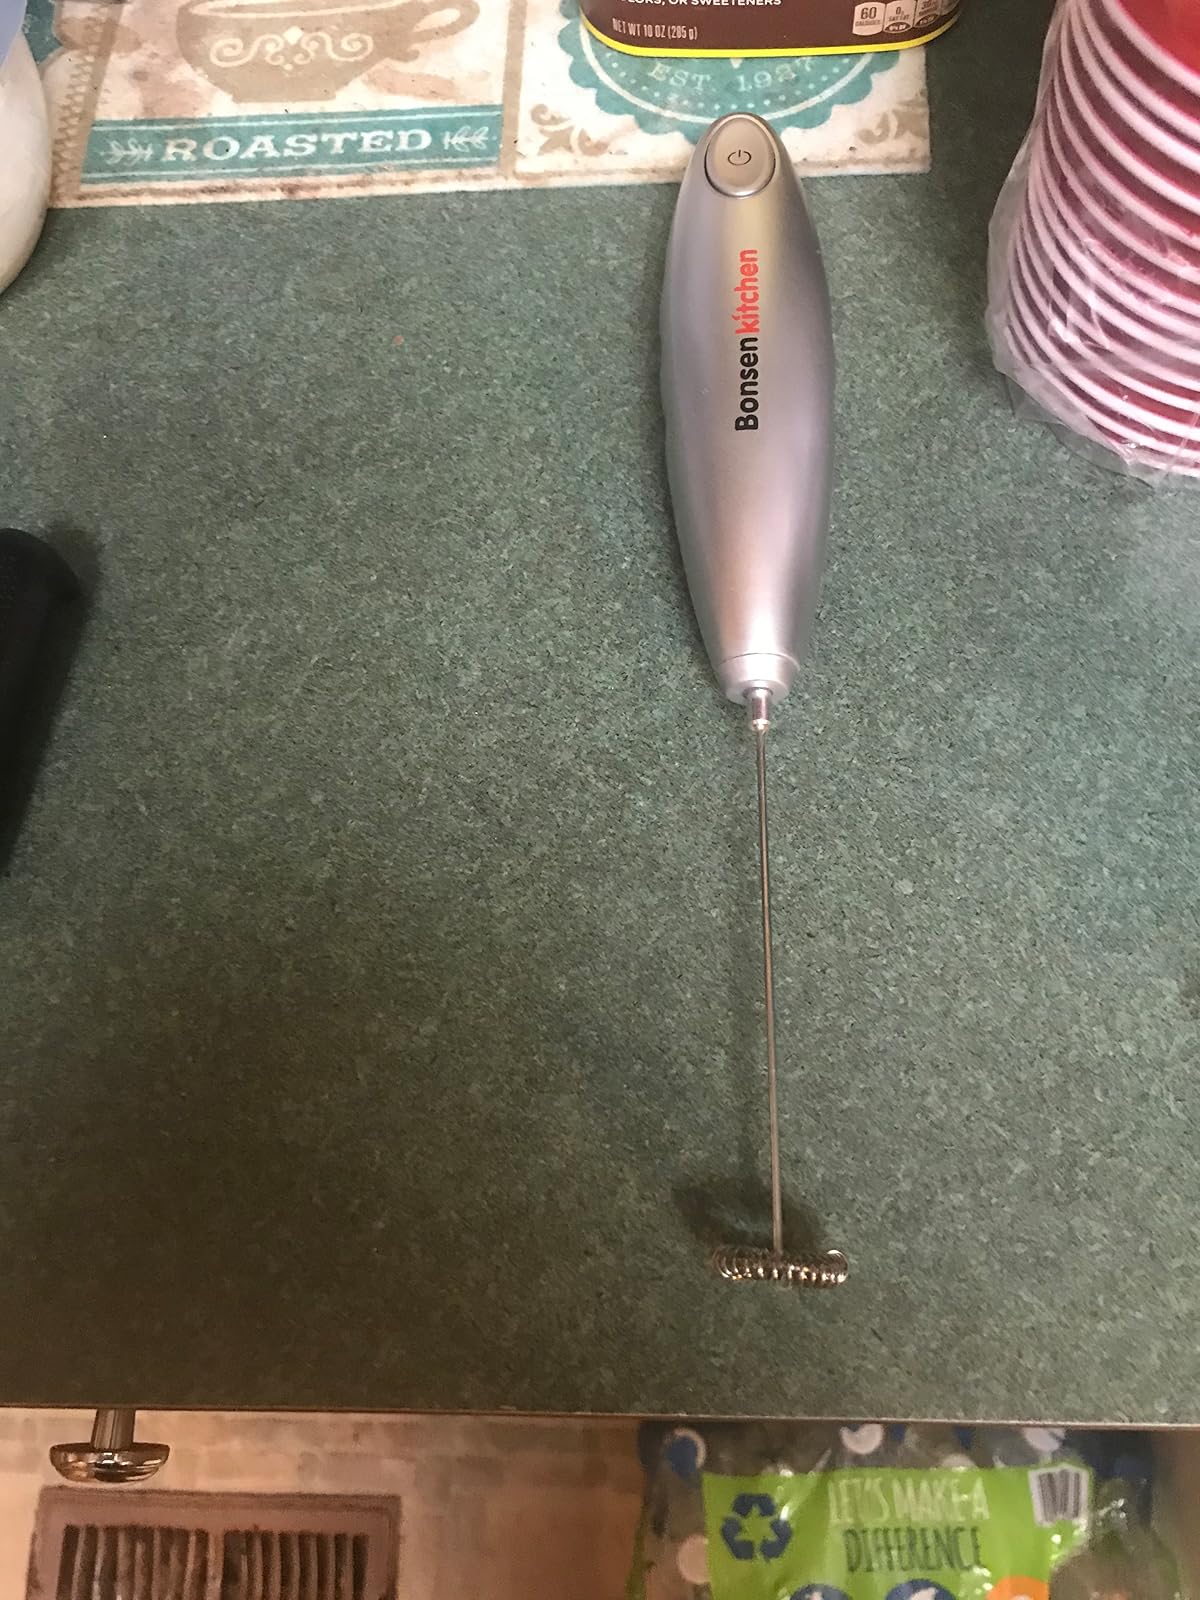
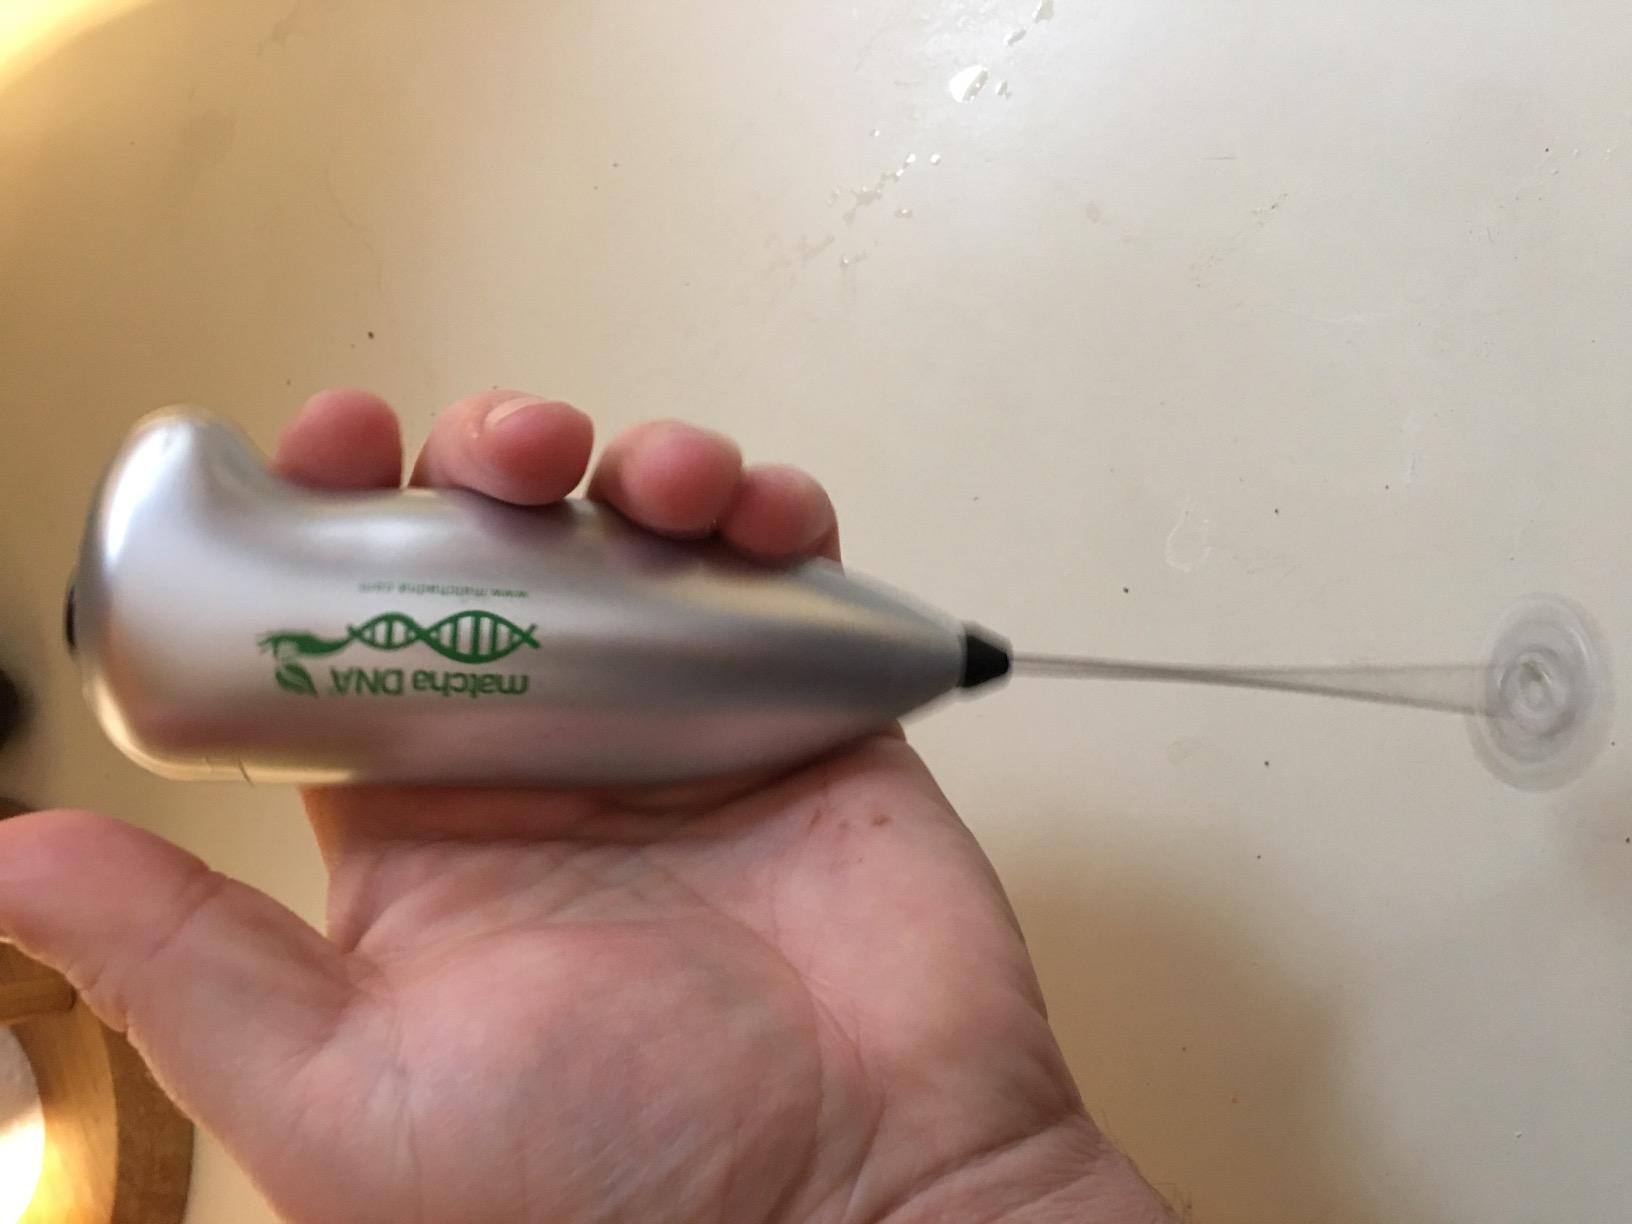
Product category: items_mixer
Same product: no